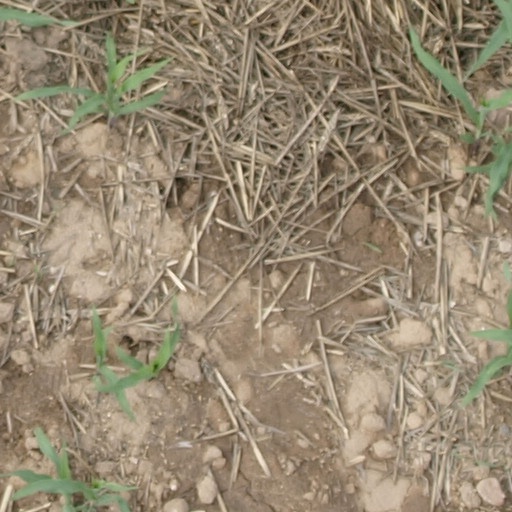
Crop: maize; corn